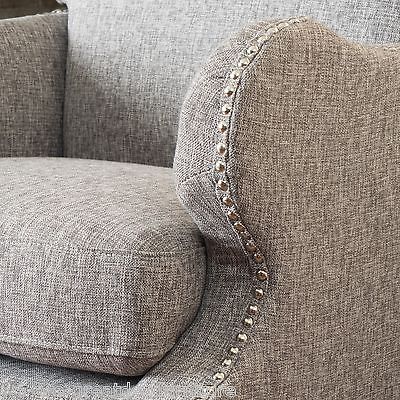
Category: chair